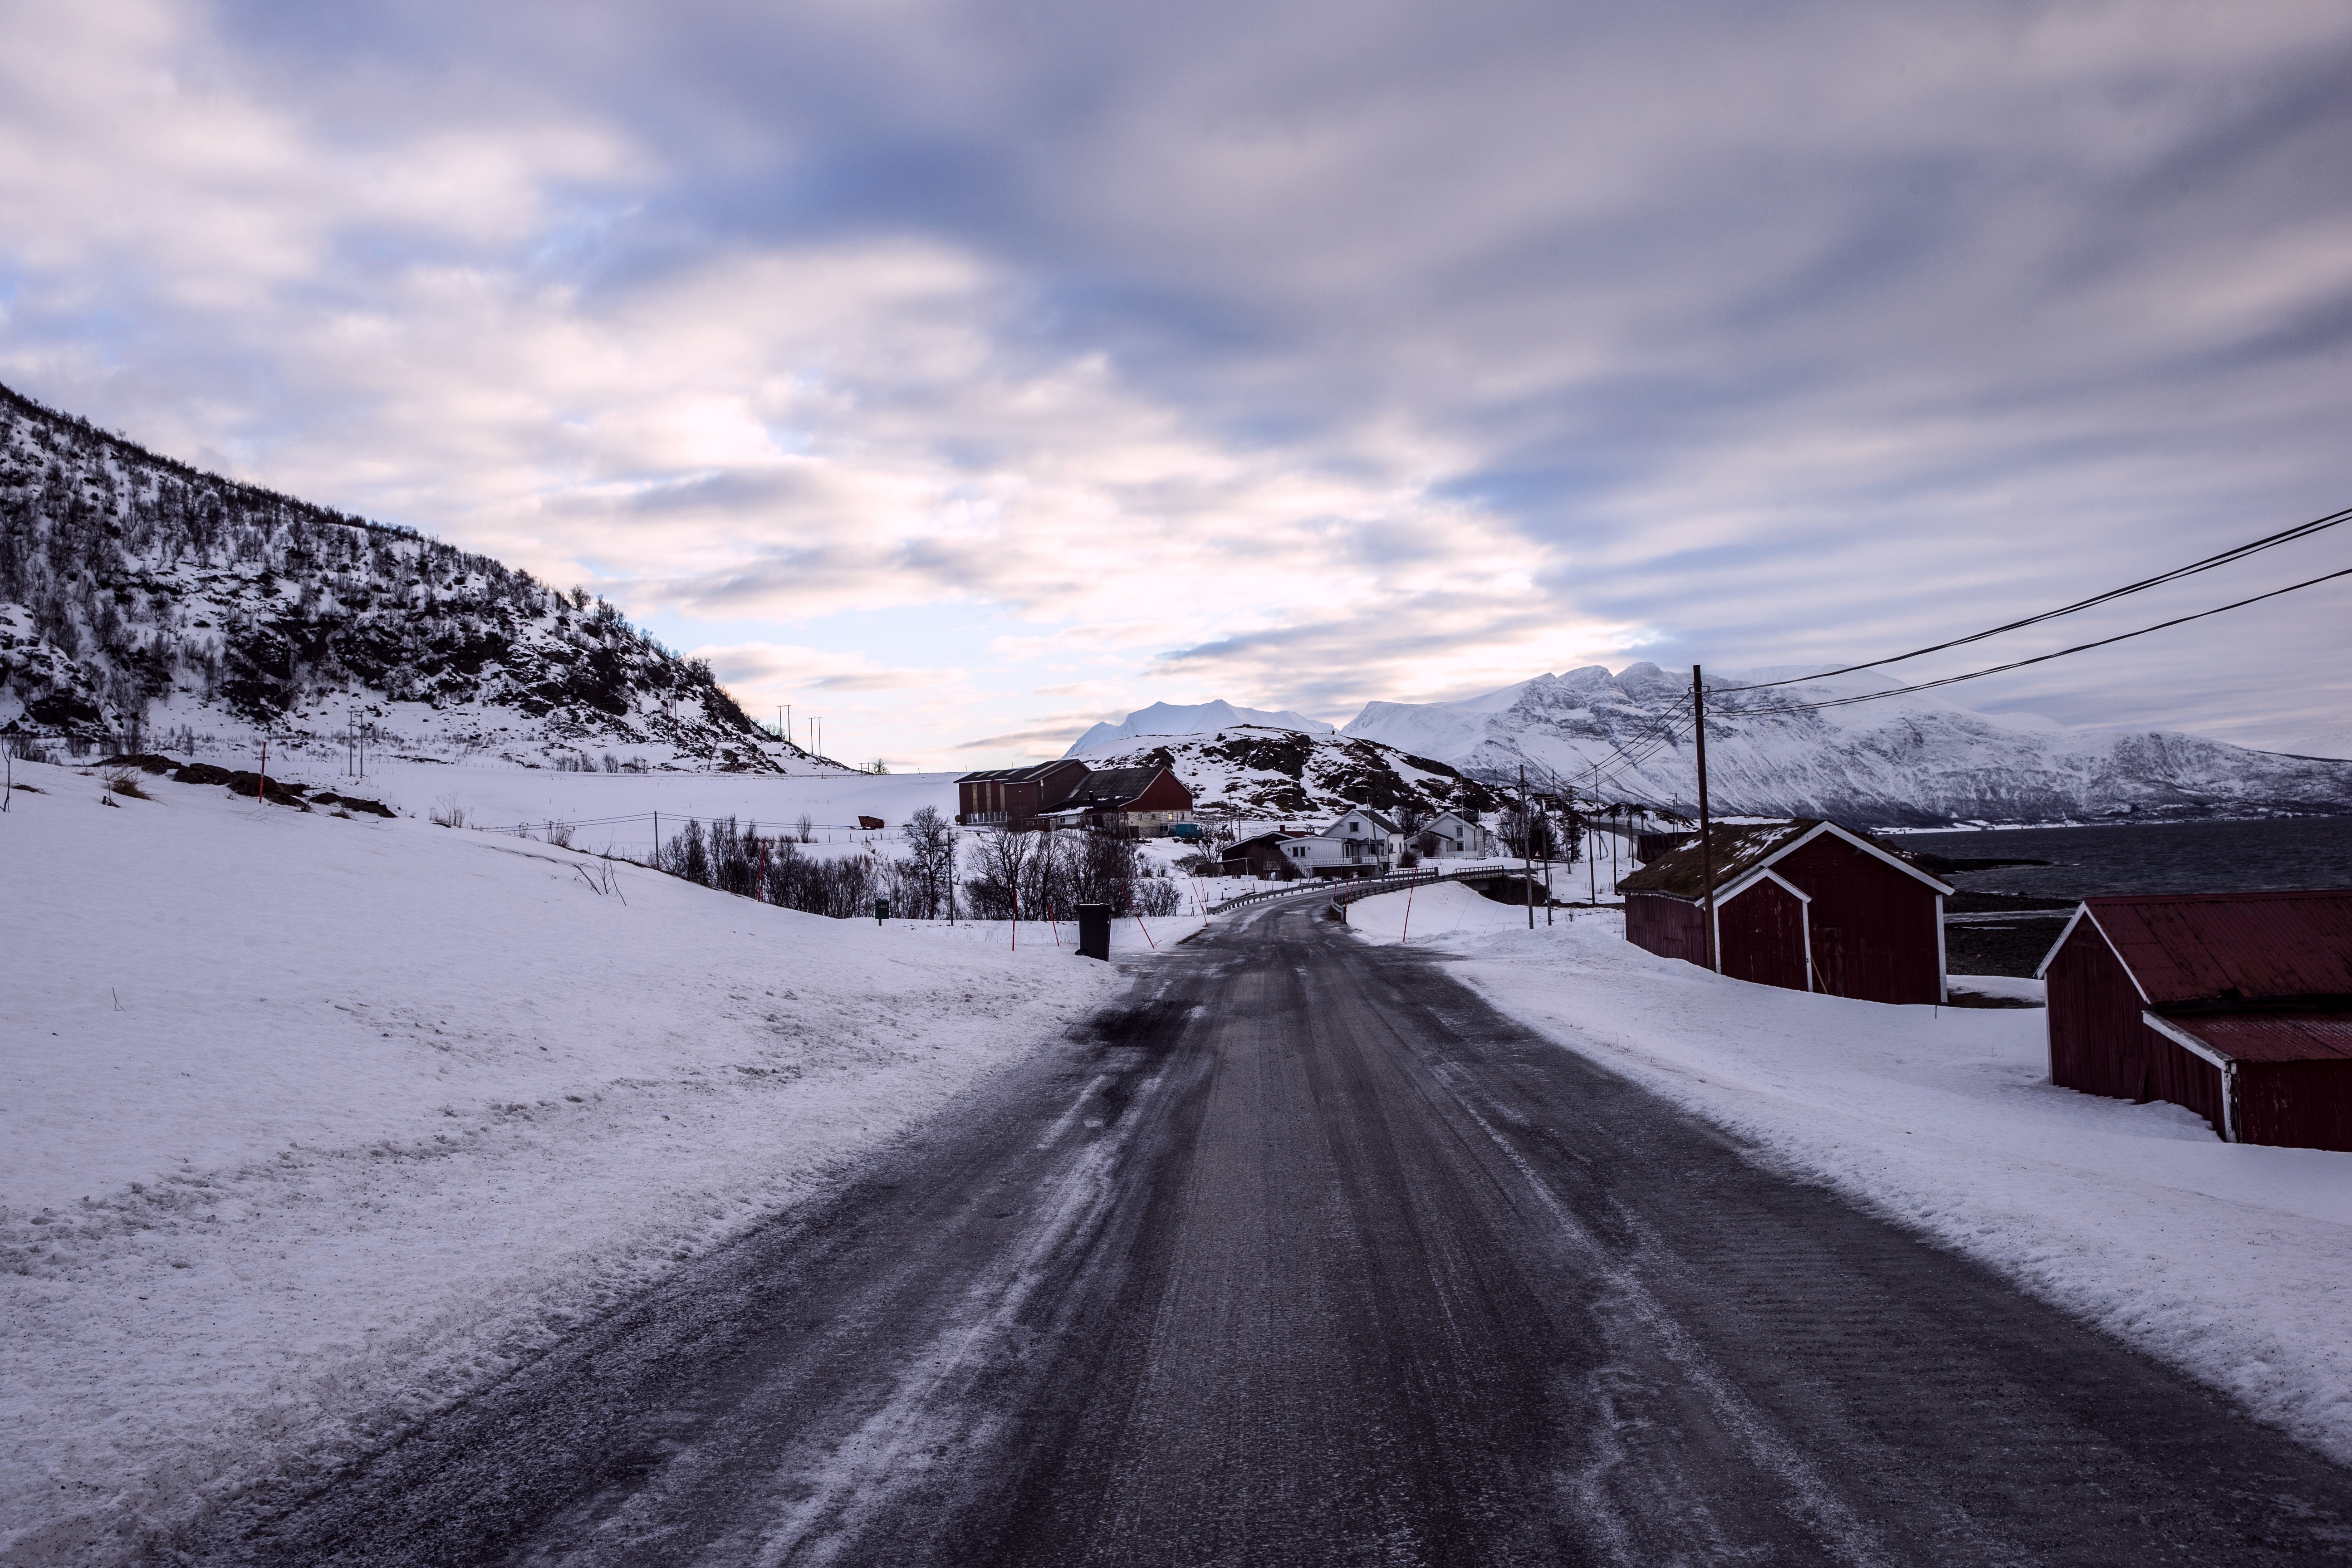
mountain, snow, winter, cloud, road, morning, mountain range, weather, iceland, season, infrastructure, freezing, the scenery